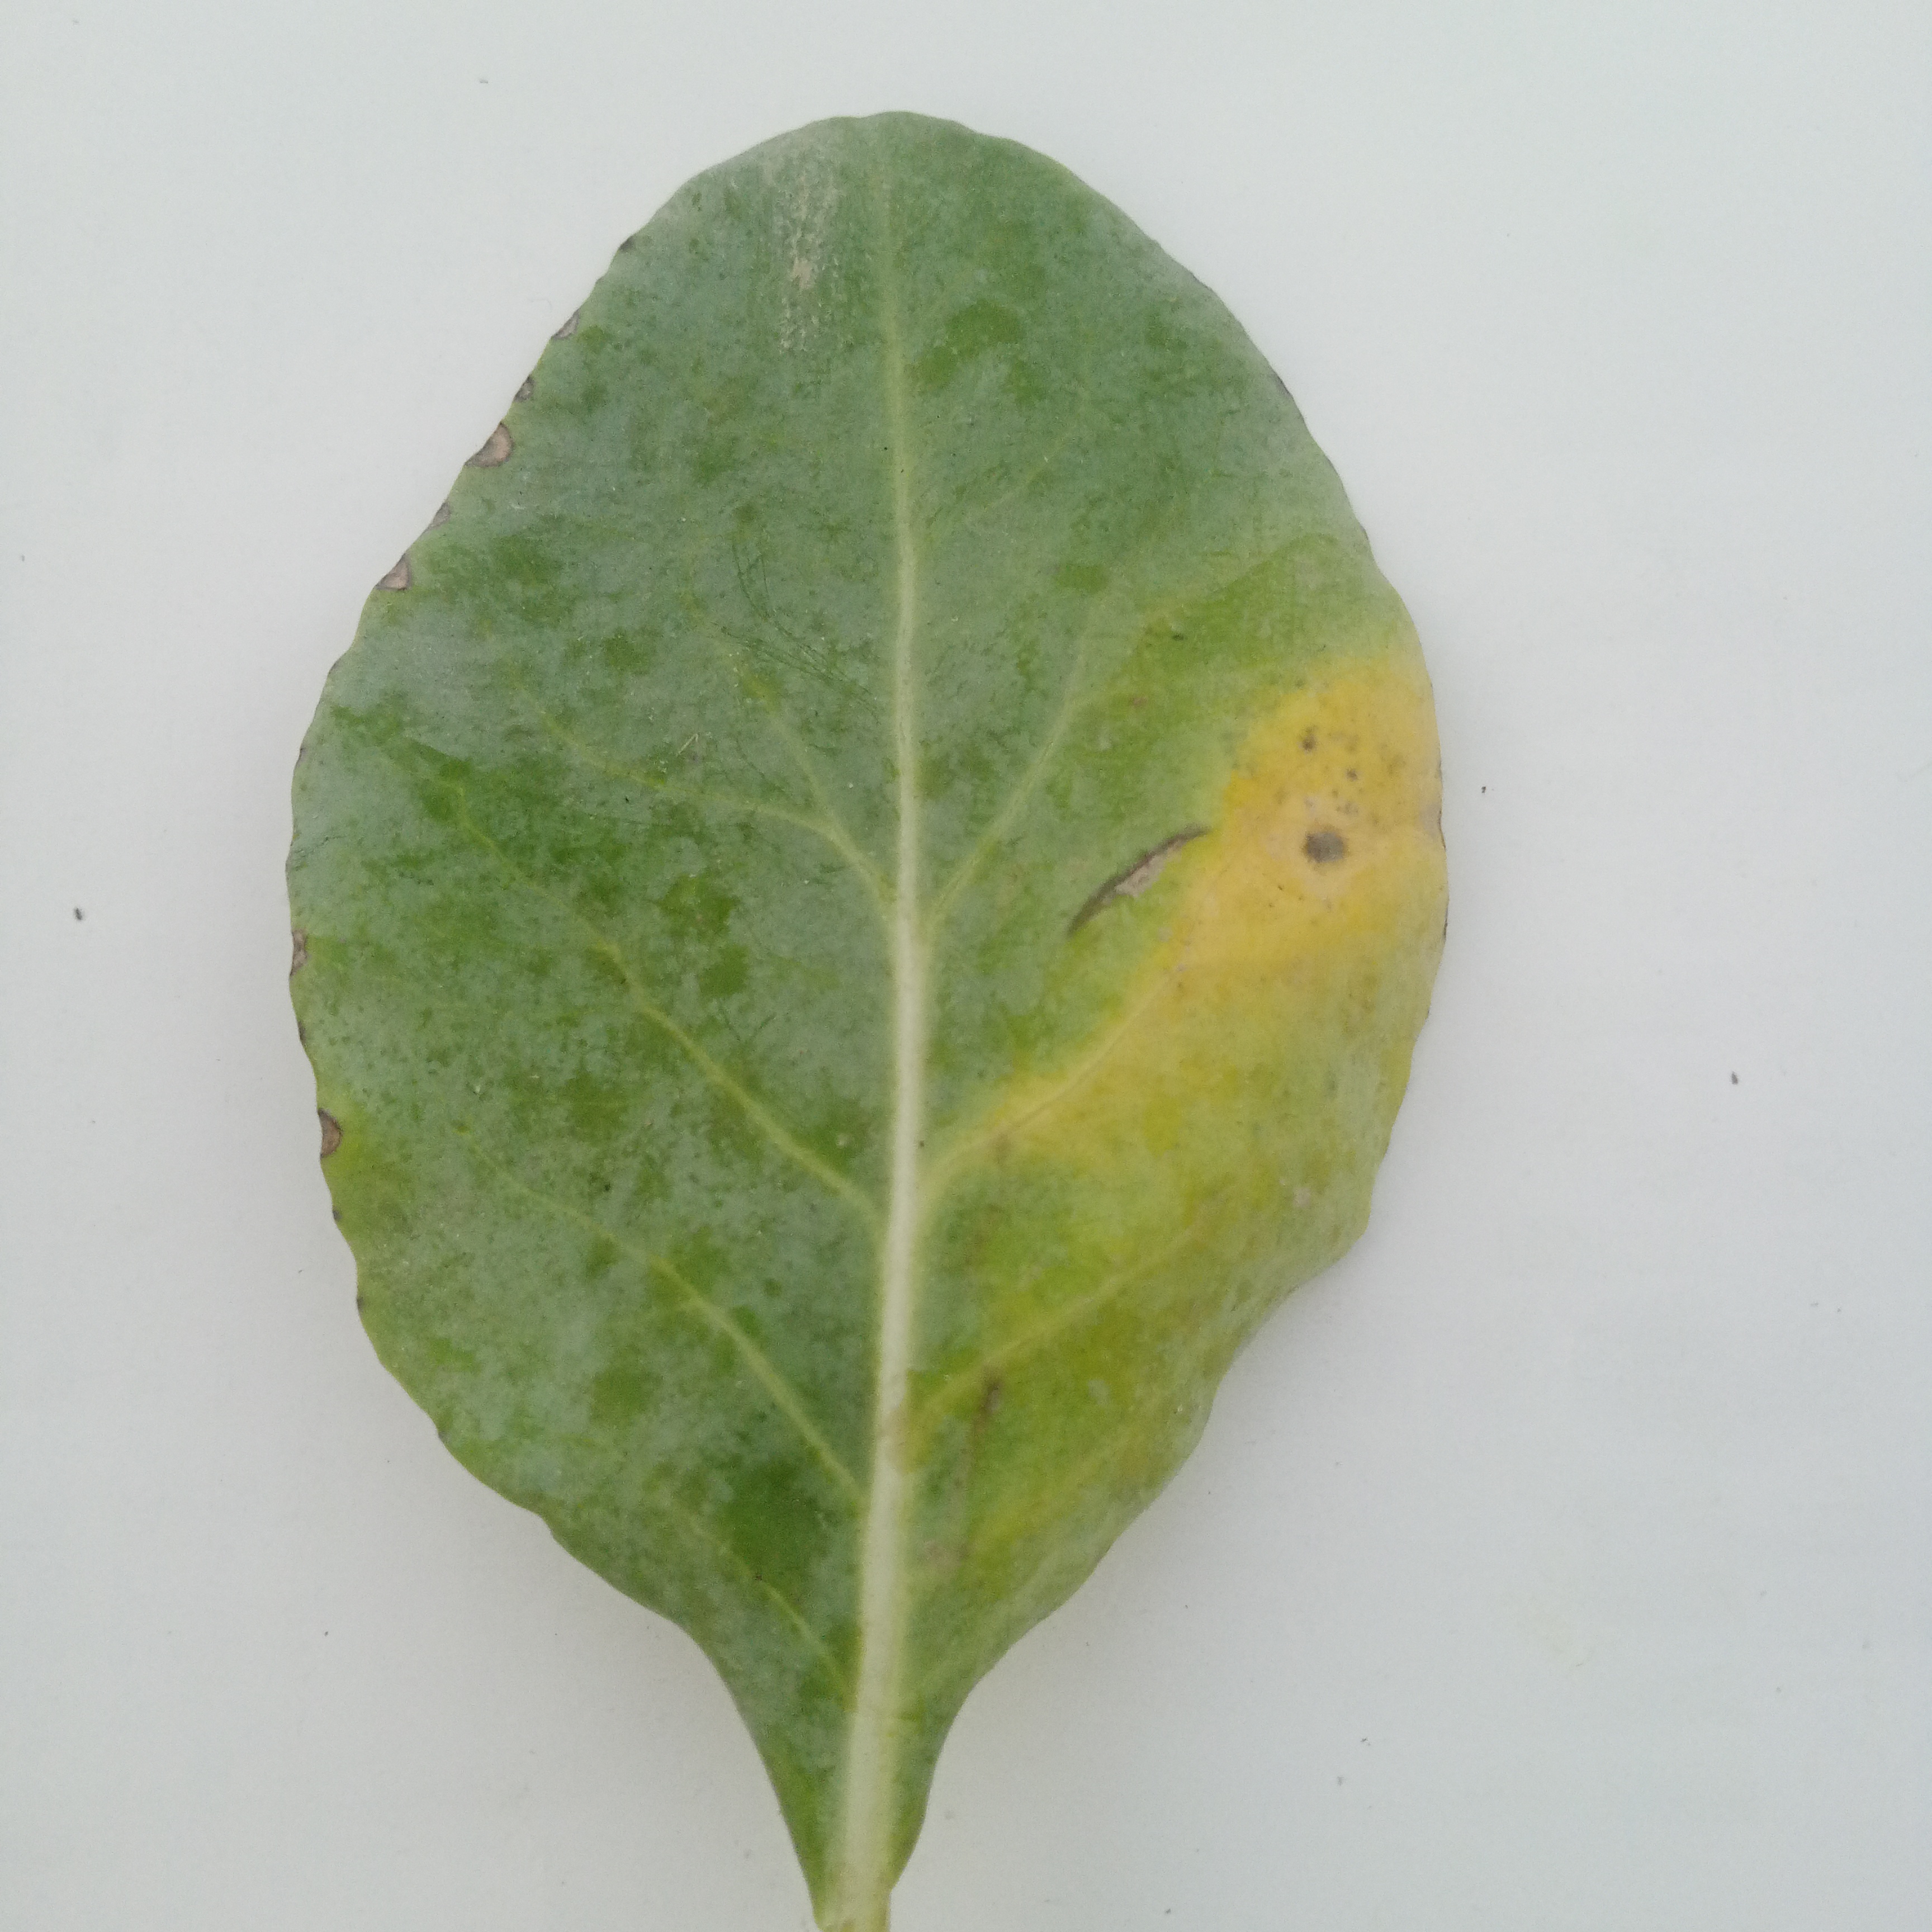
Label: Black Rot